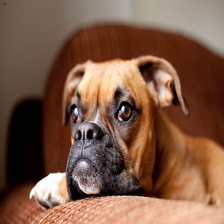
Species: dog
Breed: boxer